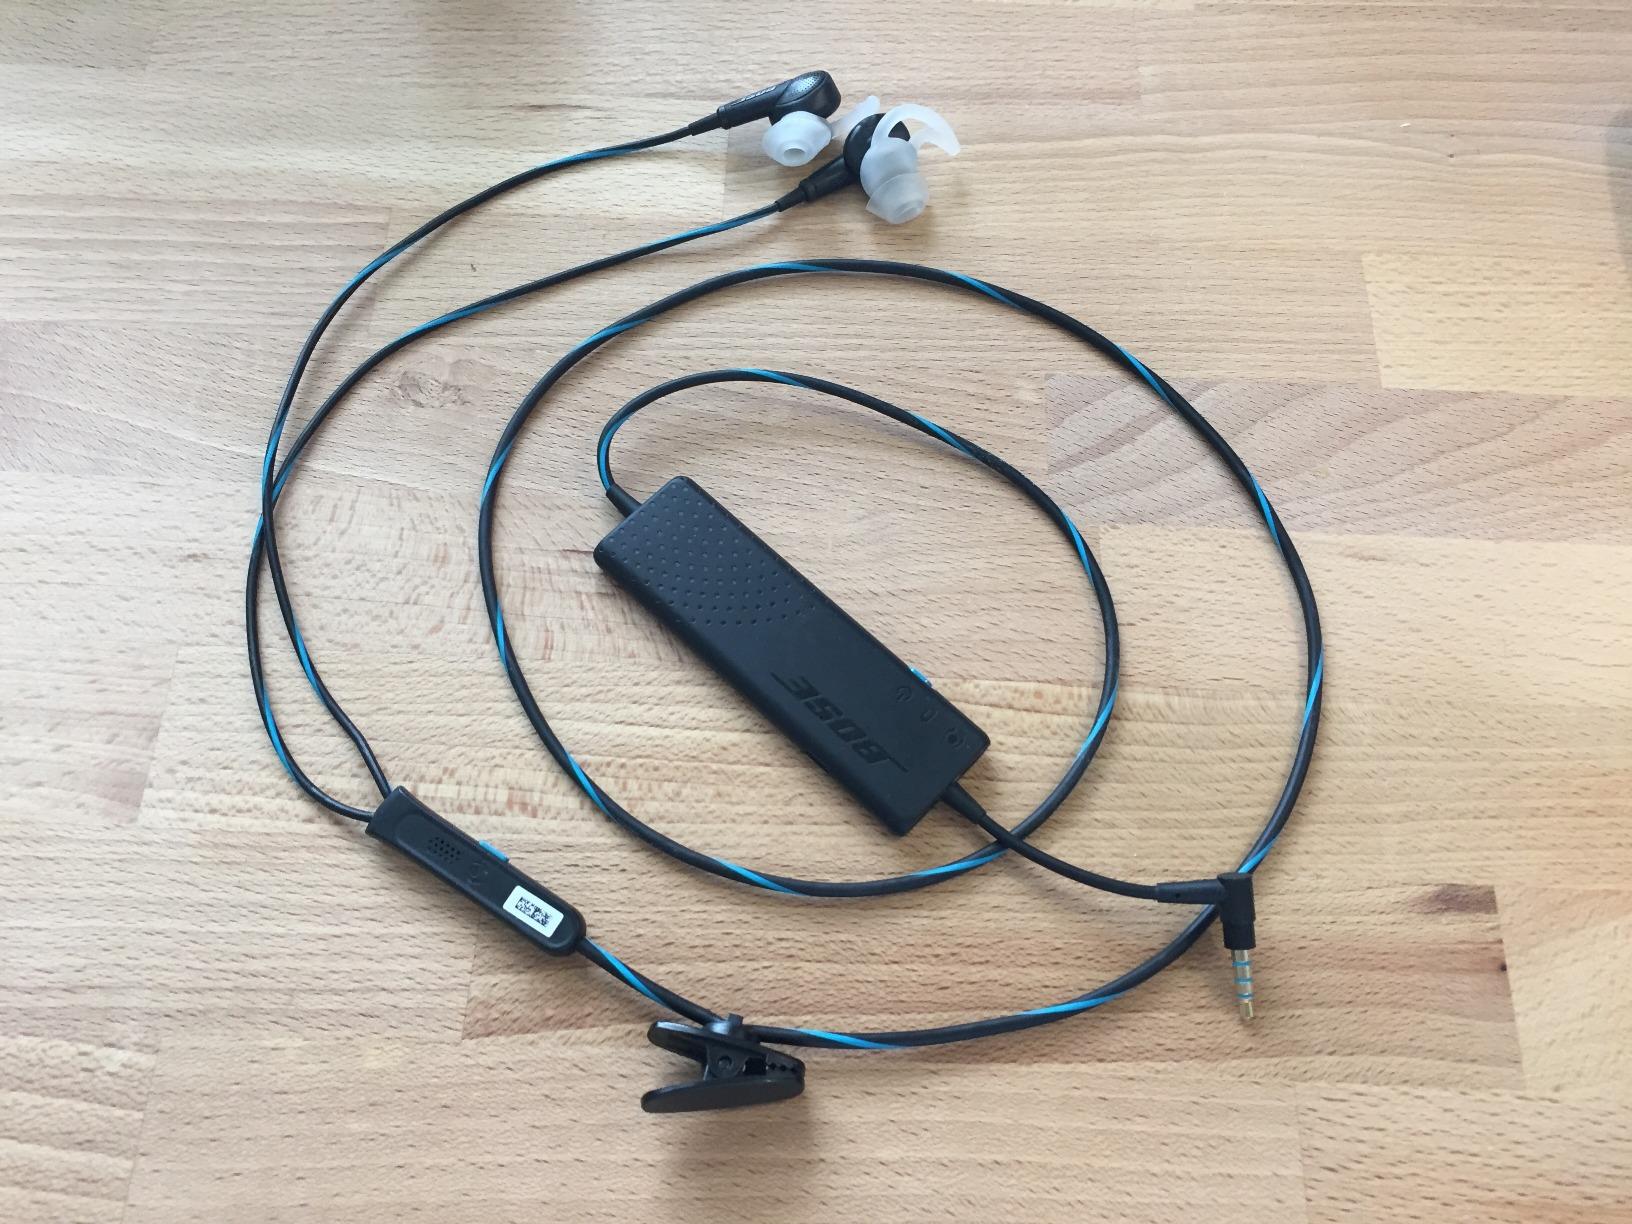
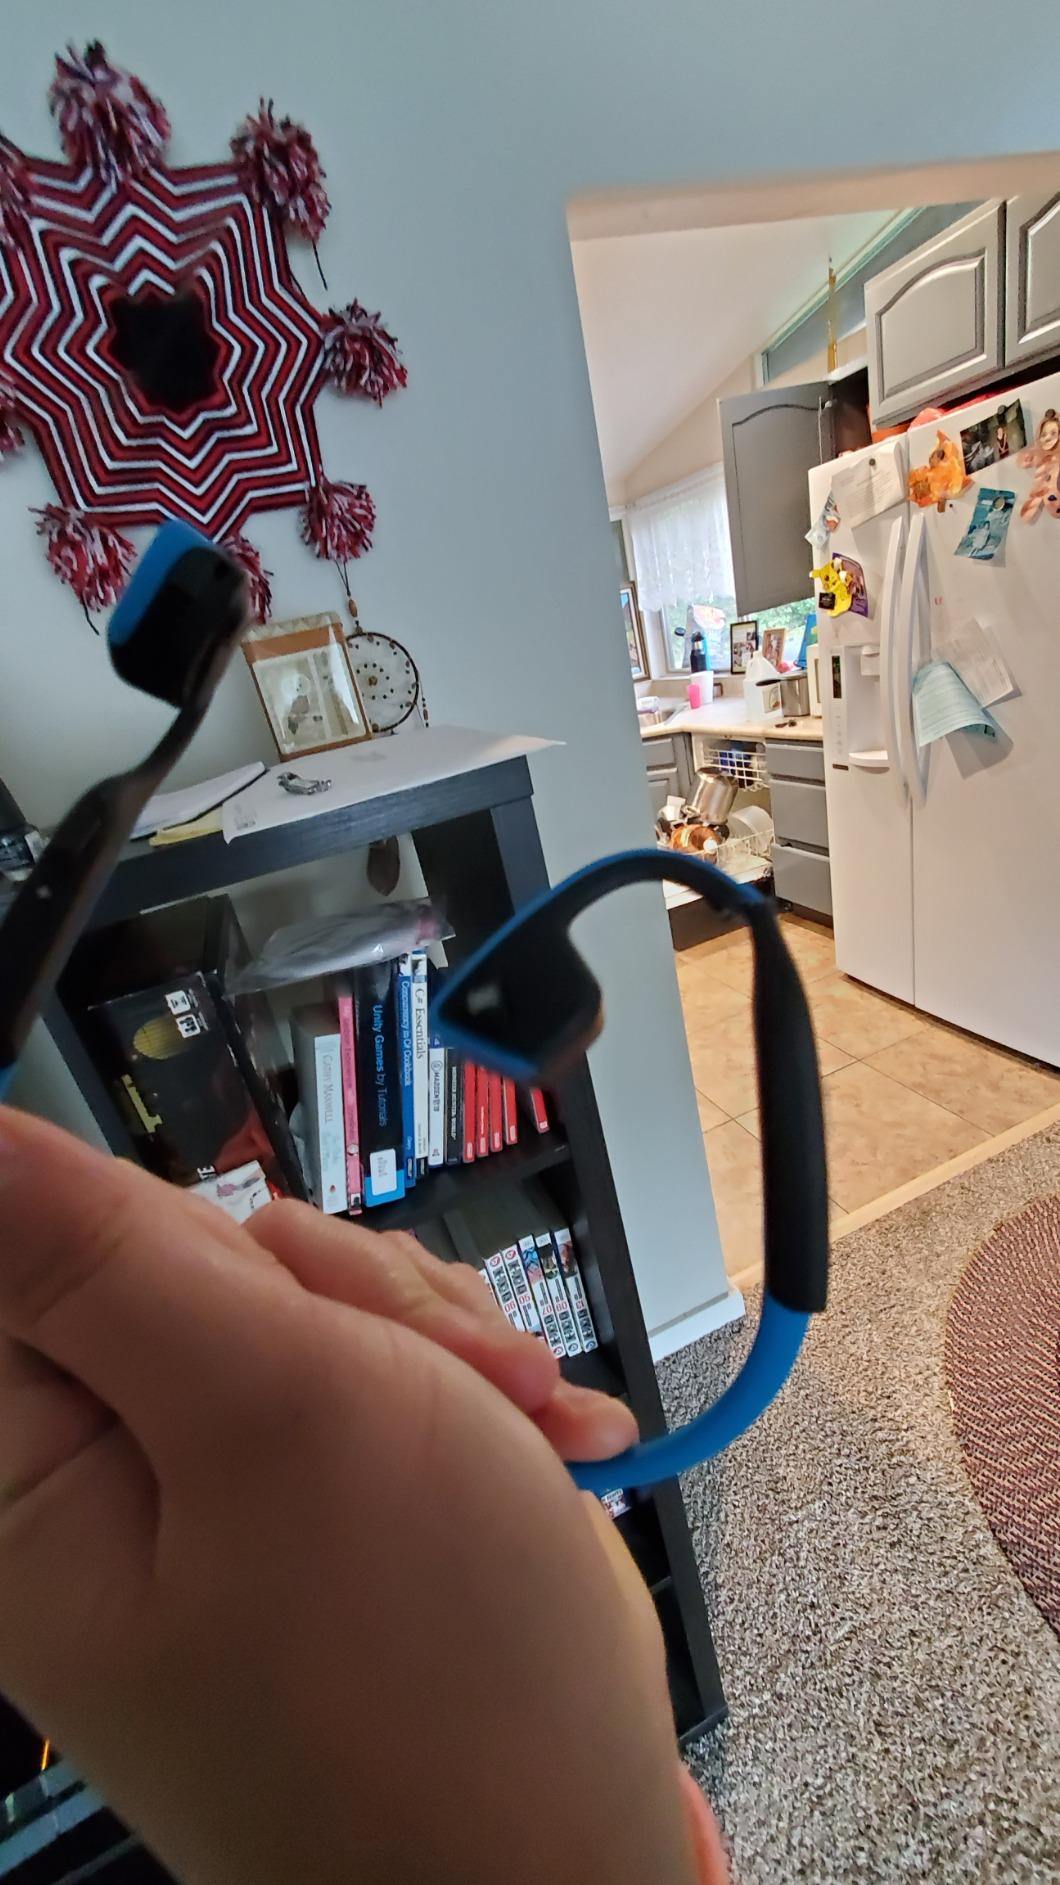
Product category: headphones
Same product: no